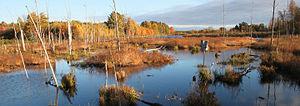
Cet article recense les zones humides des États-Unis concernées par la convention de Ramsar.
Le refuge faunique national Missisquoi est un refuge faunique national des États-Unis situé dans l'État du Vermont au sud de la baie Missisquoi, près de la frontière canado-américaine. Le refuge protège le delta de la rivière Missisquoi qui sert d'habitat pour de nombreux oiseaux migrateurs et aussi la héronnière de l'île Shad qui présente la plus grande concentration de Grand Héron au Vermont. Il est administré par le United States Fish and Wildlife Service.